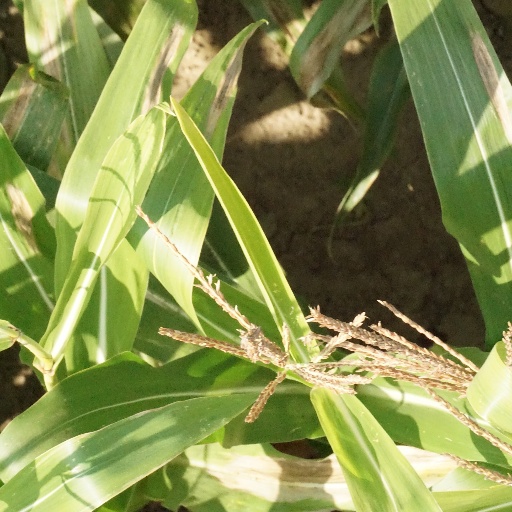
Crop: maize; corn